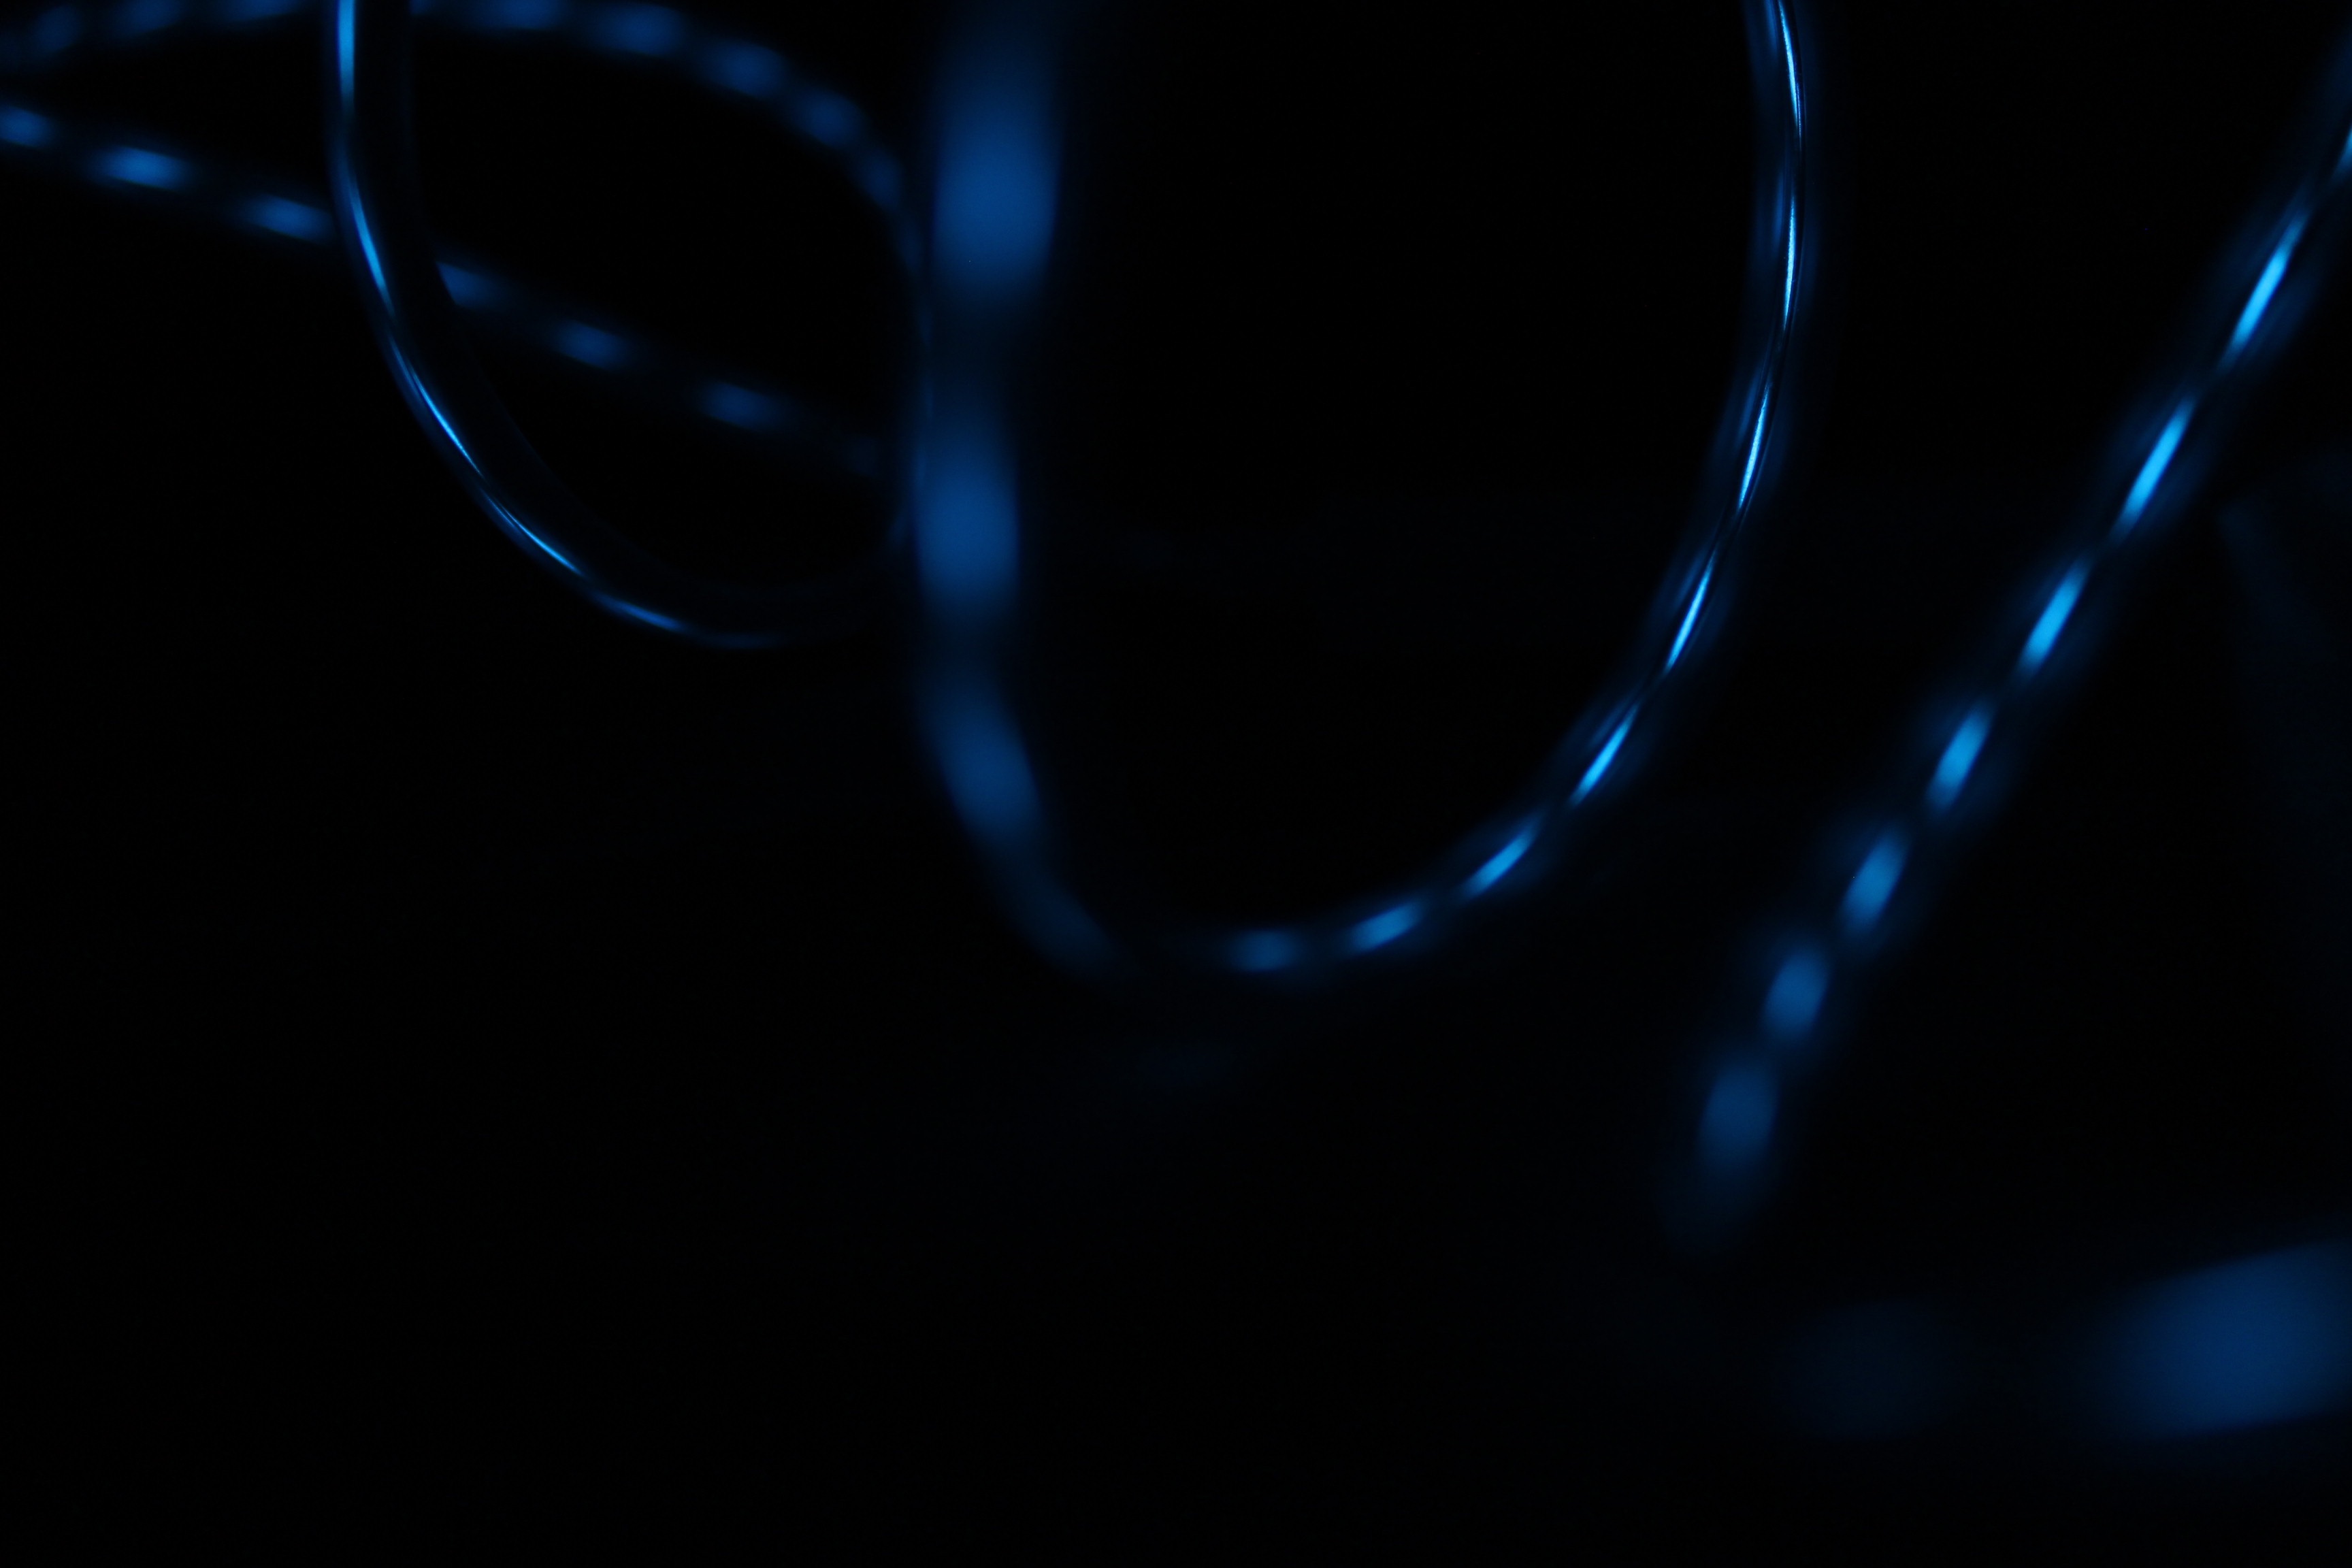
light, line, darkness, circle, lens flare, screenshot, computer wallpaper